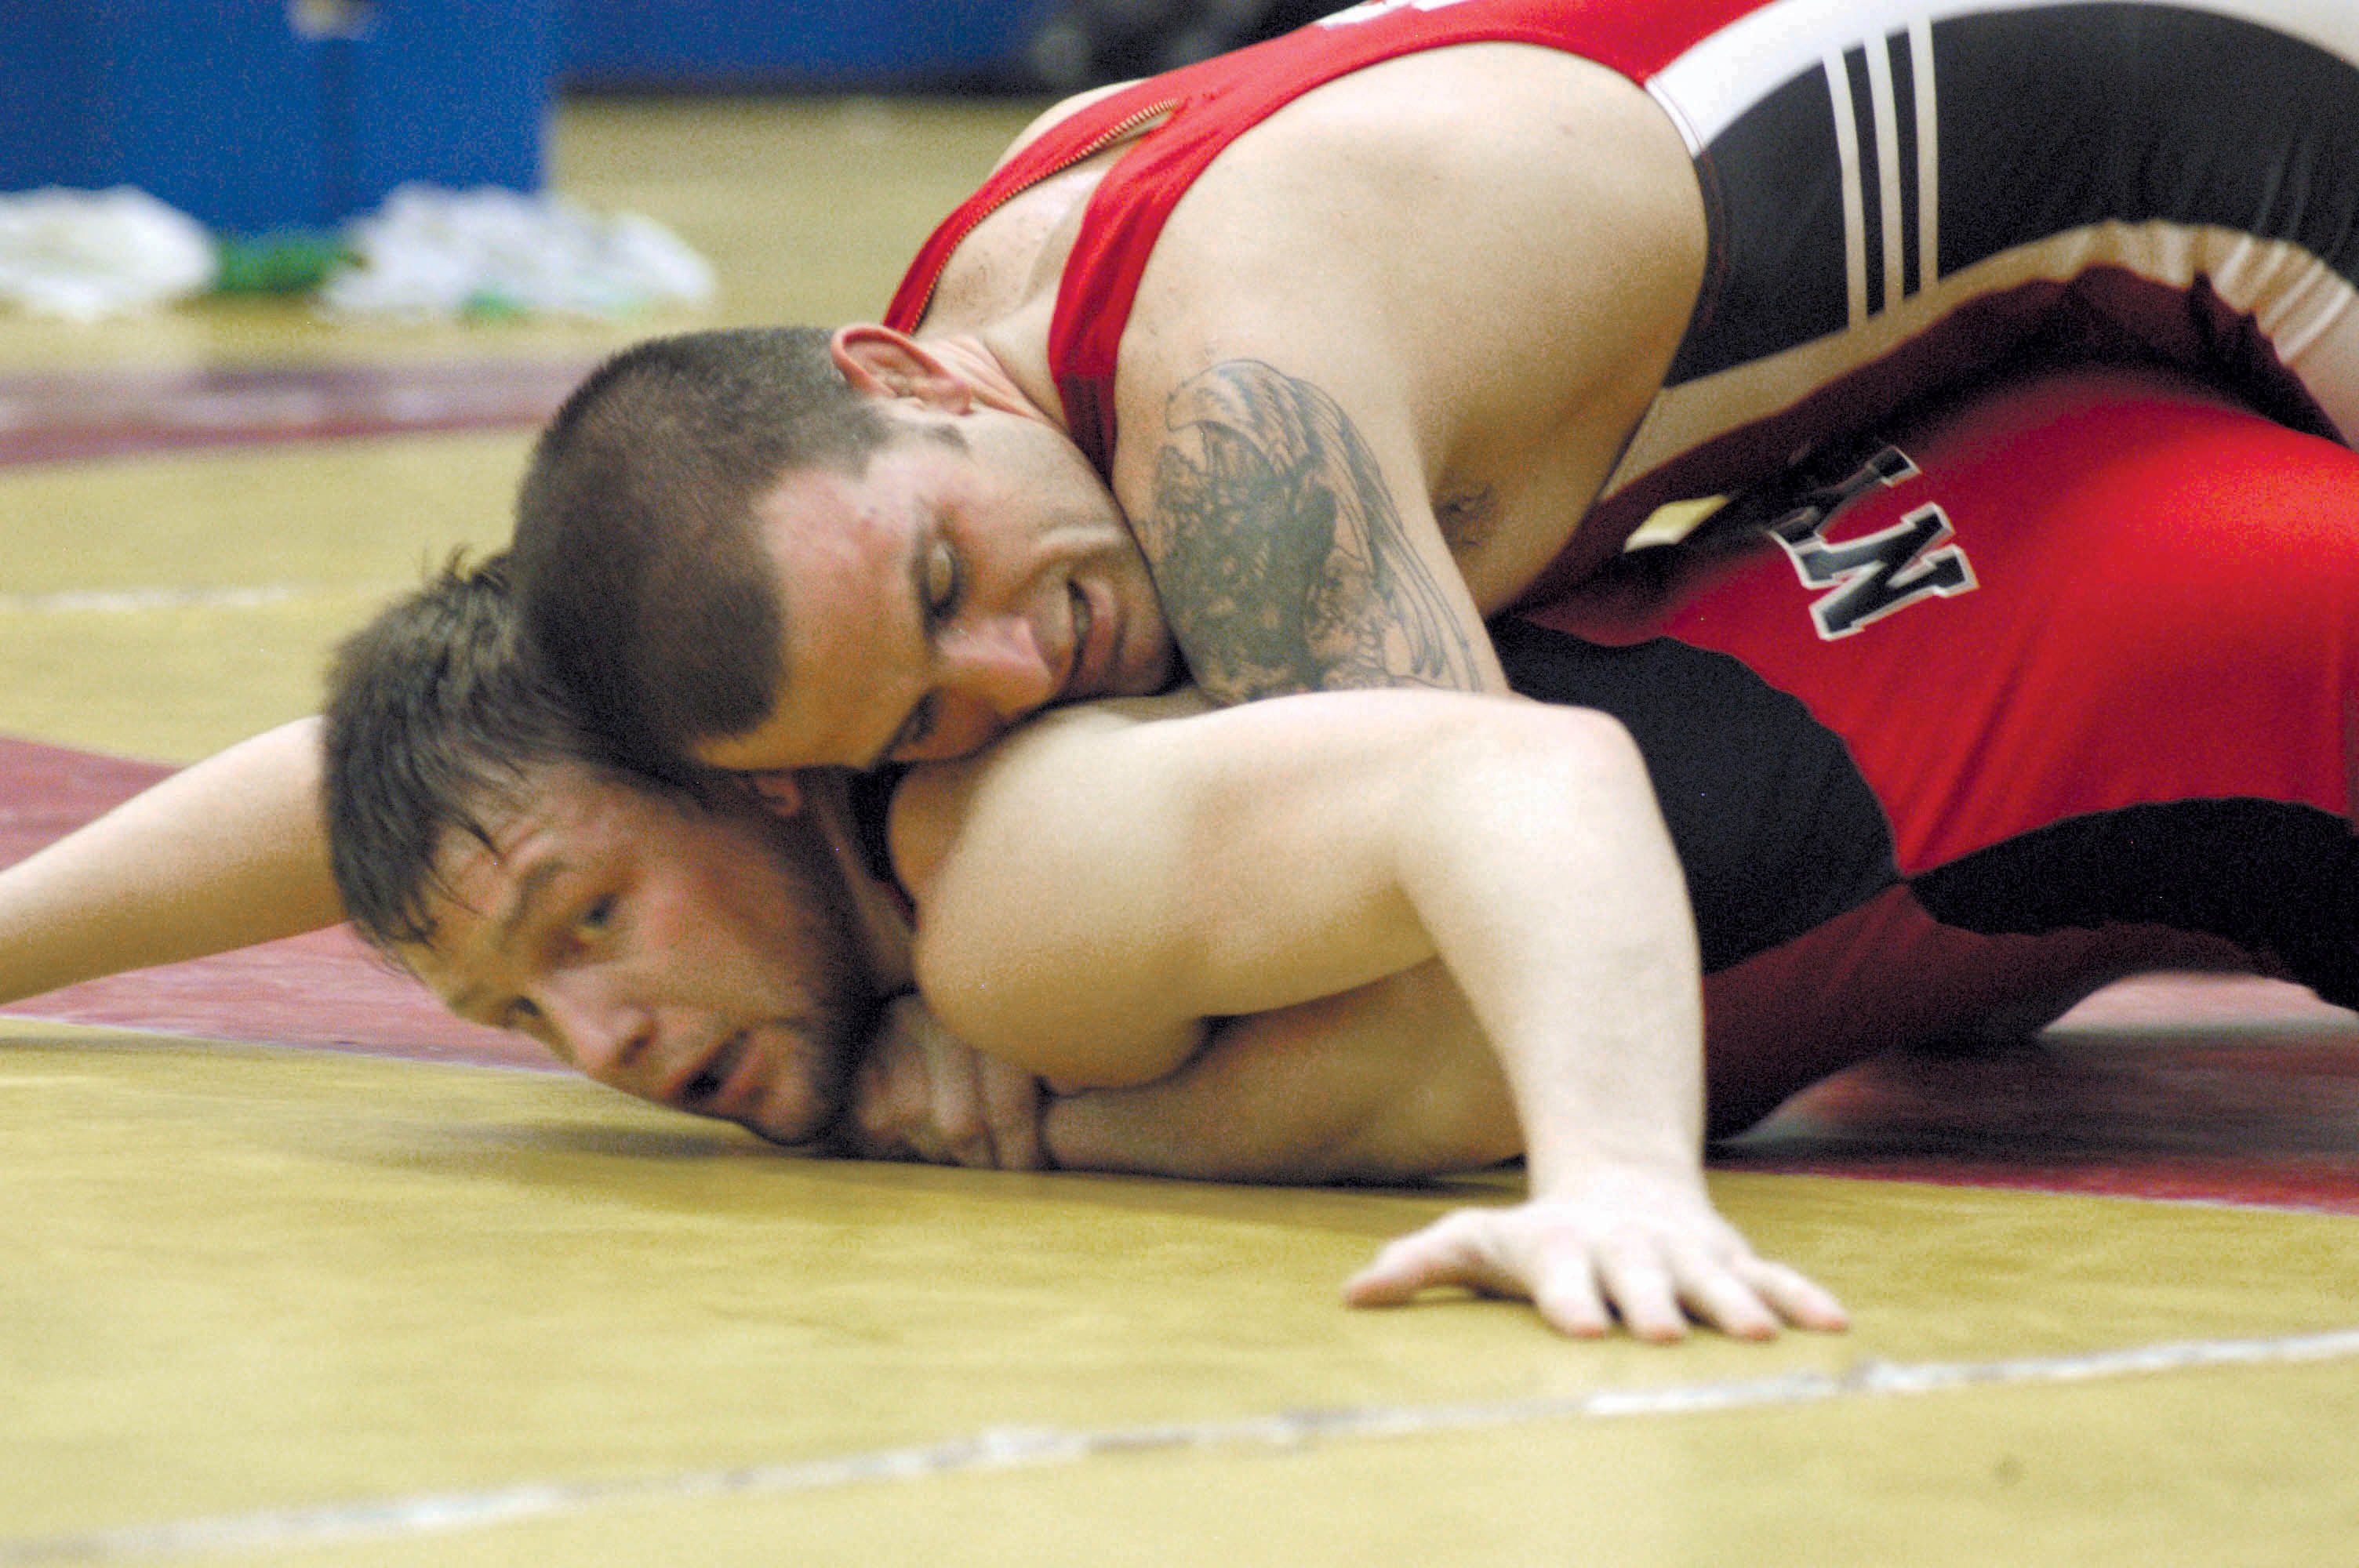
sport, fitness, competition, sports, match, strong, push, stress, college, athletes, wrestling, wrestlers, strength, males, bout, grappling, combat sport, individual sports, contact sport, wrestler, greco roman wrestling, freestyle wrestling, collegiate wrestling, scholastic wrestling